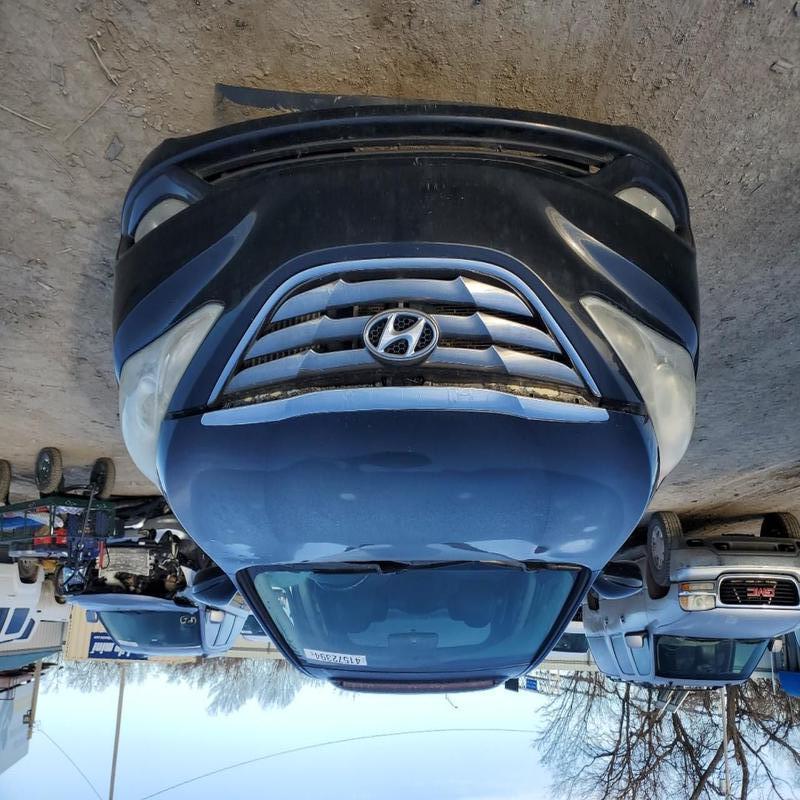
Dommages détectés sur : plaque d'immatriculation avant, pare-choc avant, capot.
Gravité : majeur